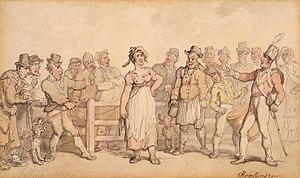
La vente d'épouse est une coutume observée en Angleterre, apparue probablement à la fin du XVIIᵉ siècle, qui permettait de mettre fin, par consentement mutuel, à un mariage insatisfaisant, lorsque le divorce n'était accessible qu'aux plus riches. Après un rituel durant lequel la femme était publiquement exhibée, un collier au cou, à la taille ou au bras, par le mari, celle-ci était vendue aux enchères au plus offrant. Cette pratique sert de toile de fond au roman de Thomas Hardy intitulé Le Maire de Casterbridge, dans lequel le personnage principal, au début du récit, vend sa femme suivant ce rituel, un acte qui le hantera pour le reste de son existence et qui finira par le détruire.